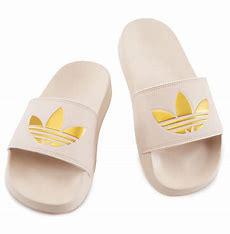
Brand: Adidas
Model: Adilette Lite